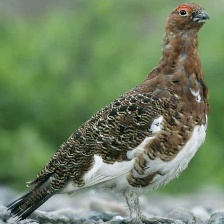
Species: WILLOW PTARMIGAN
Scientific name: LAGOPUS LAGOPUS